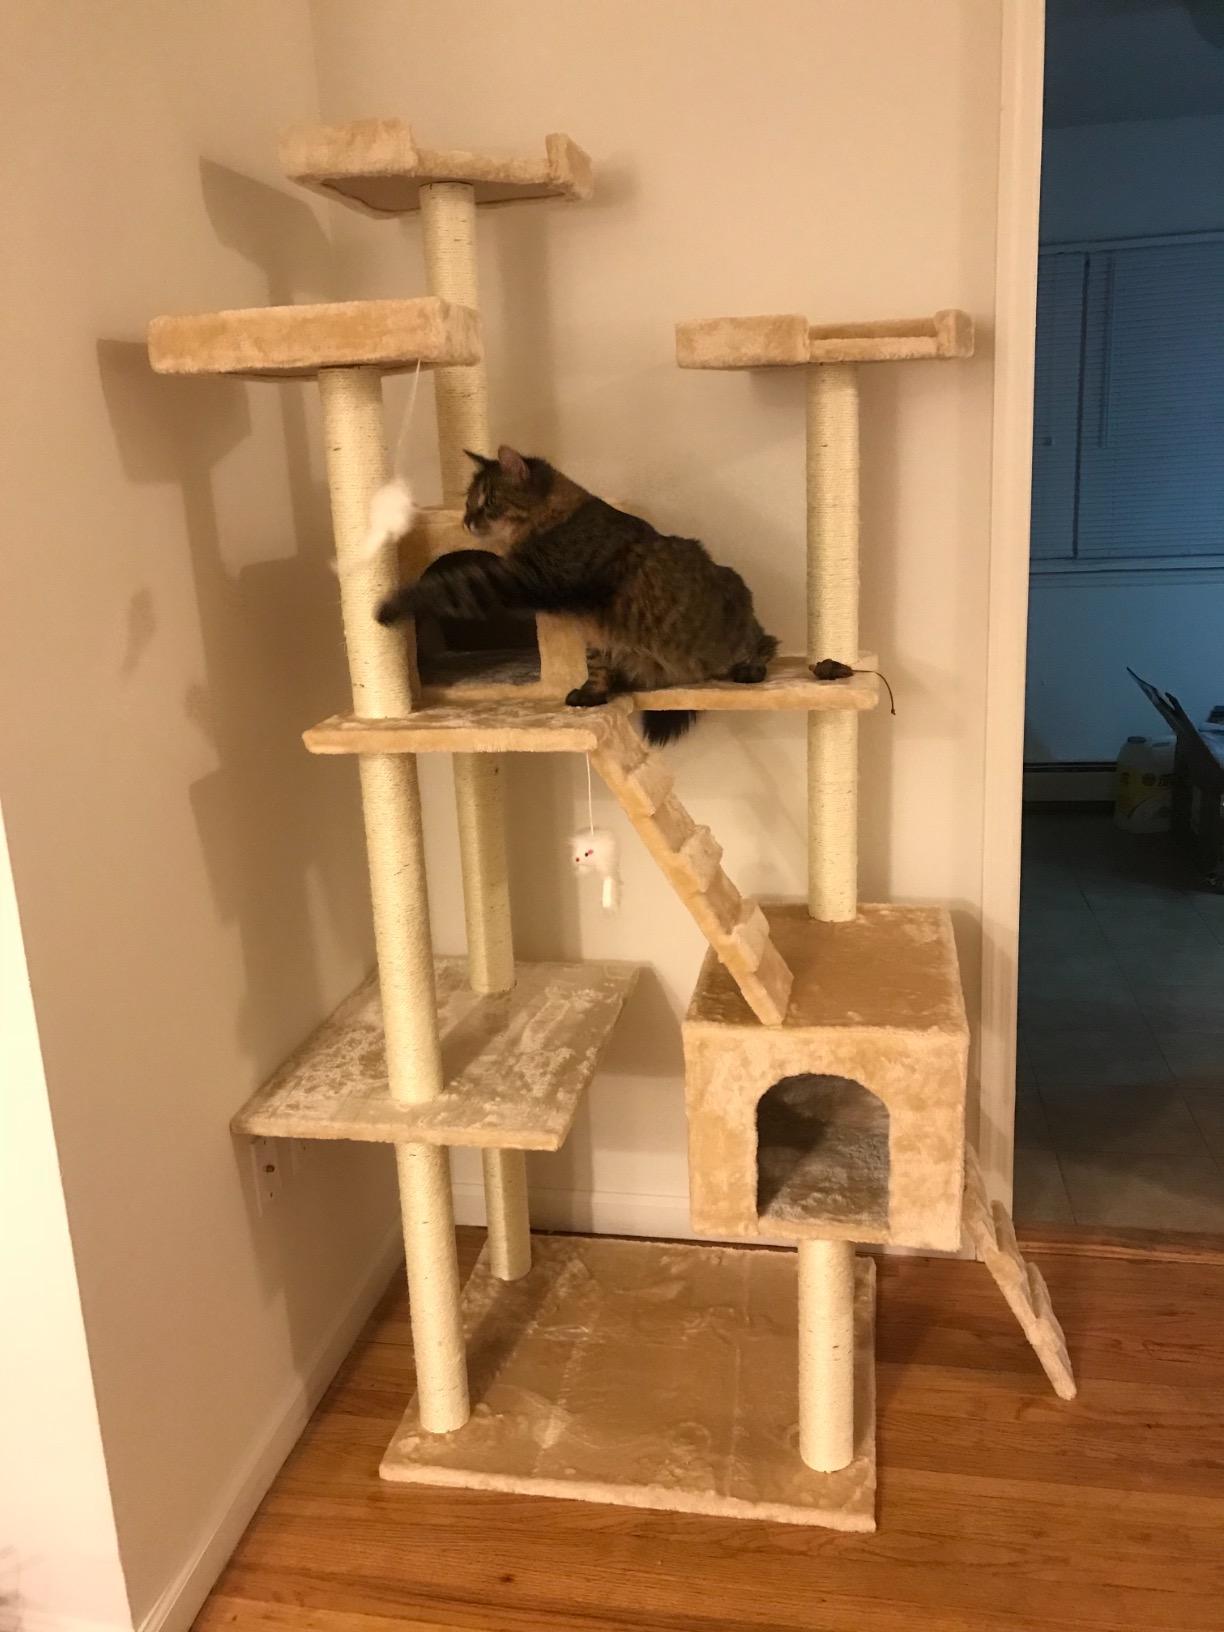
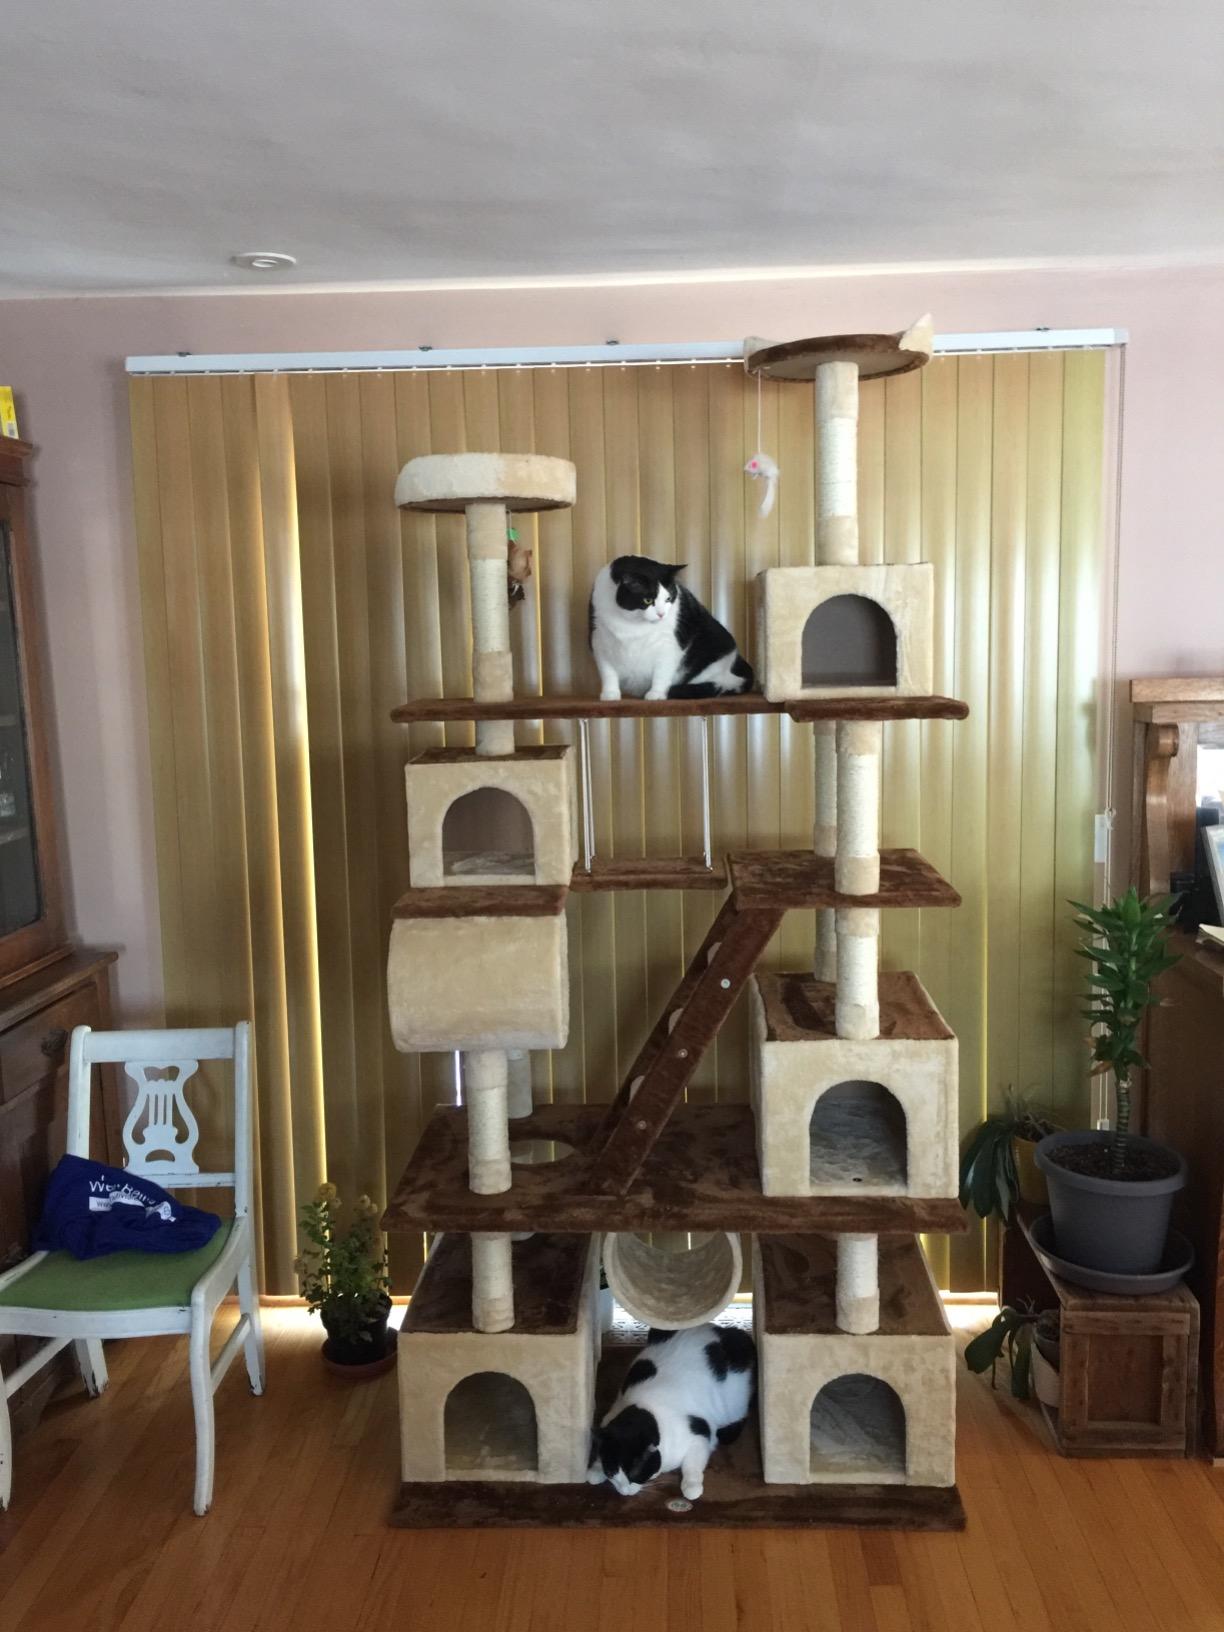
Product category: items_cat tree
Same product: no